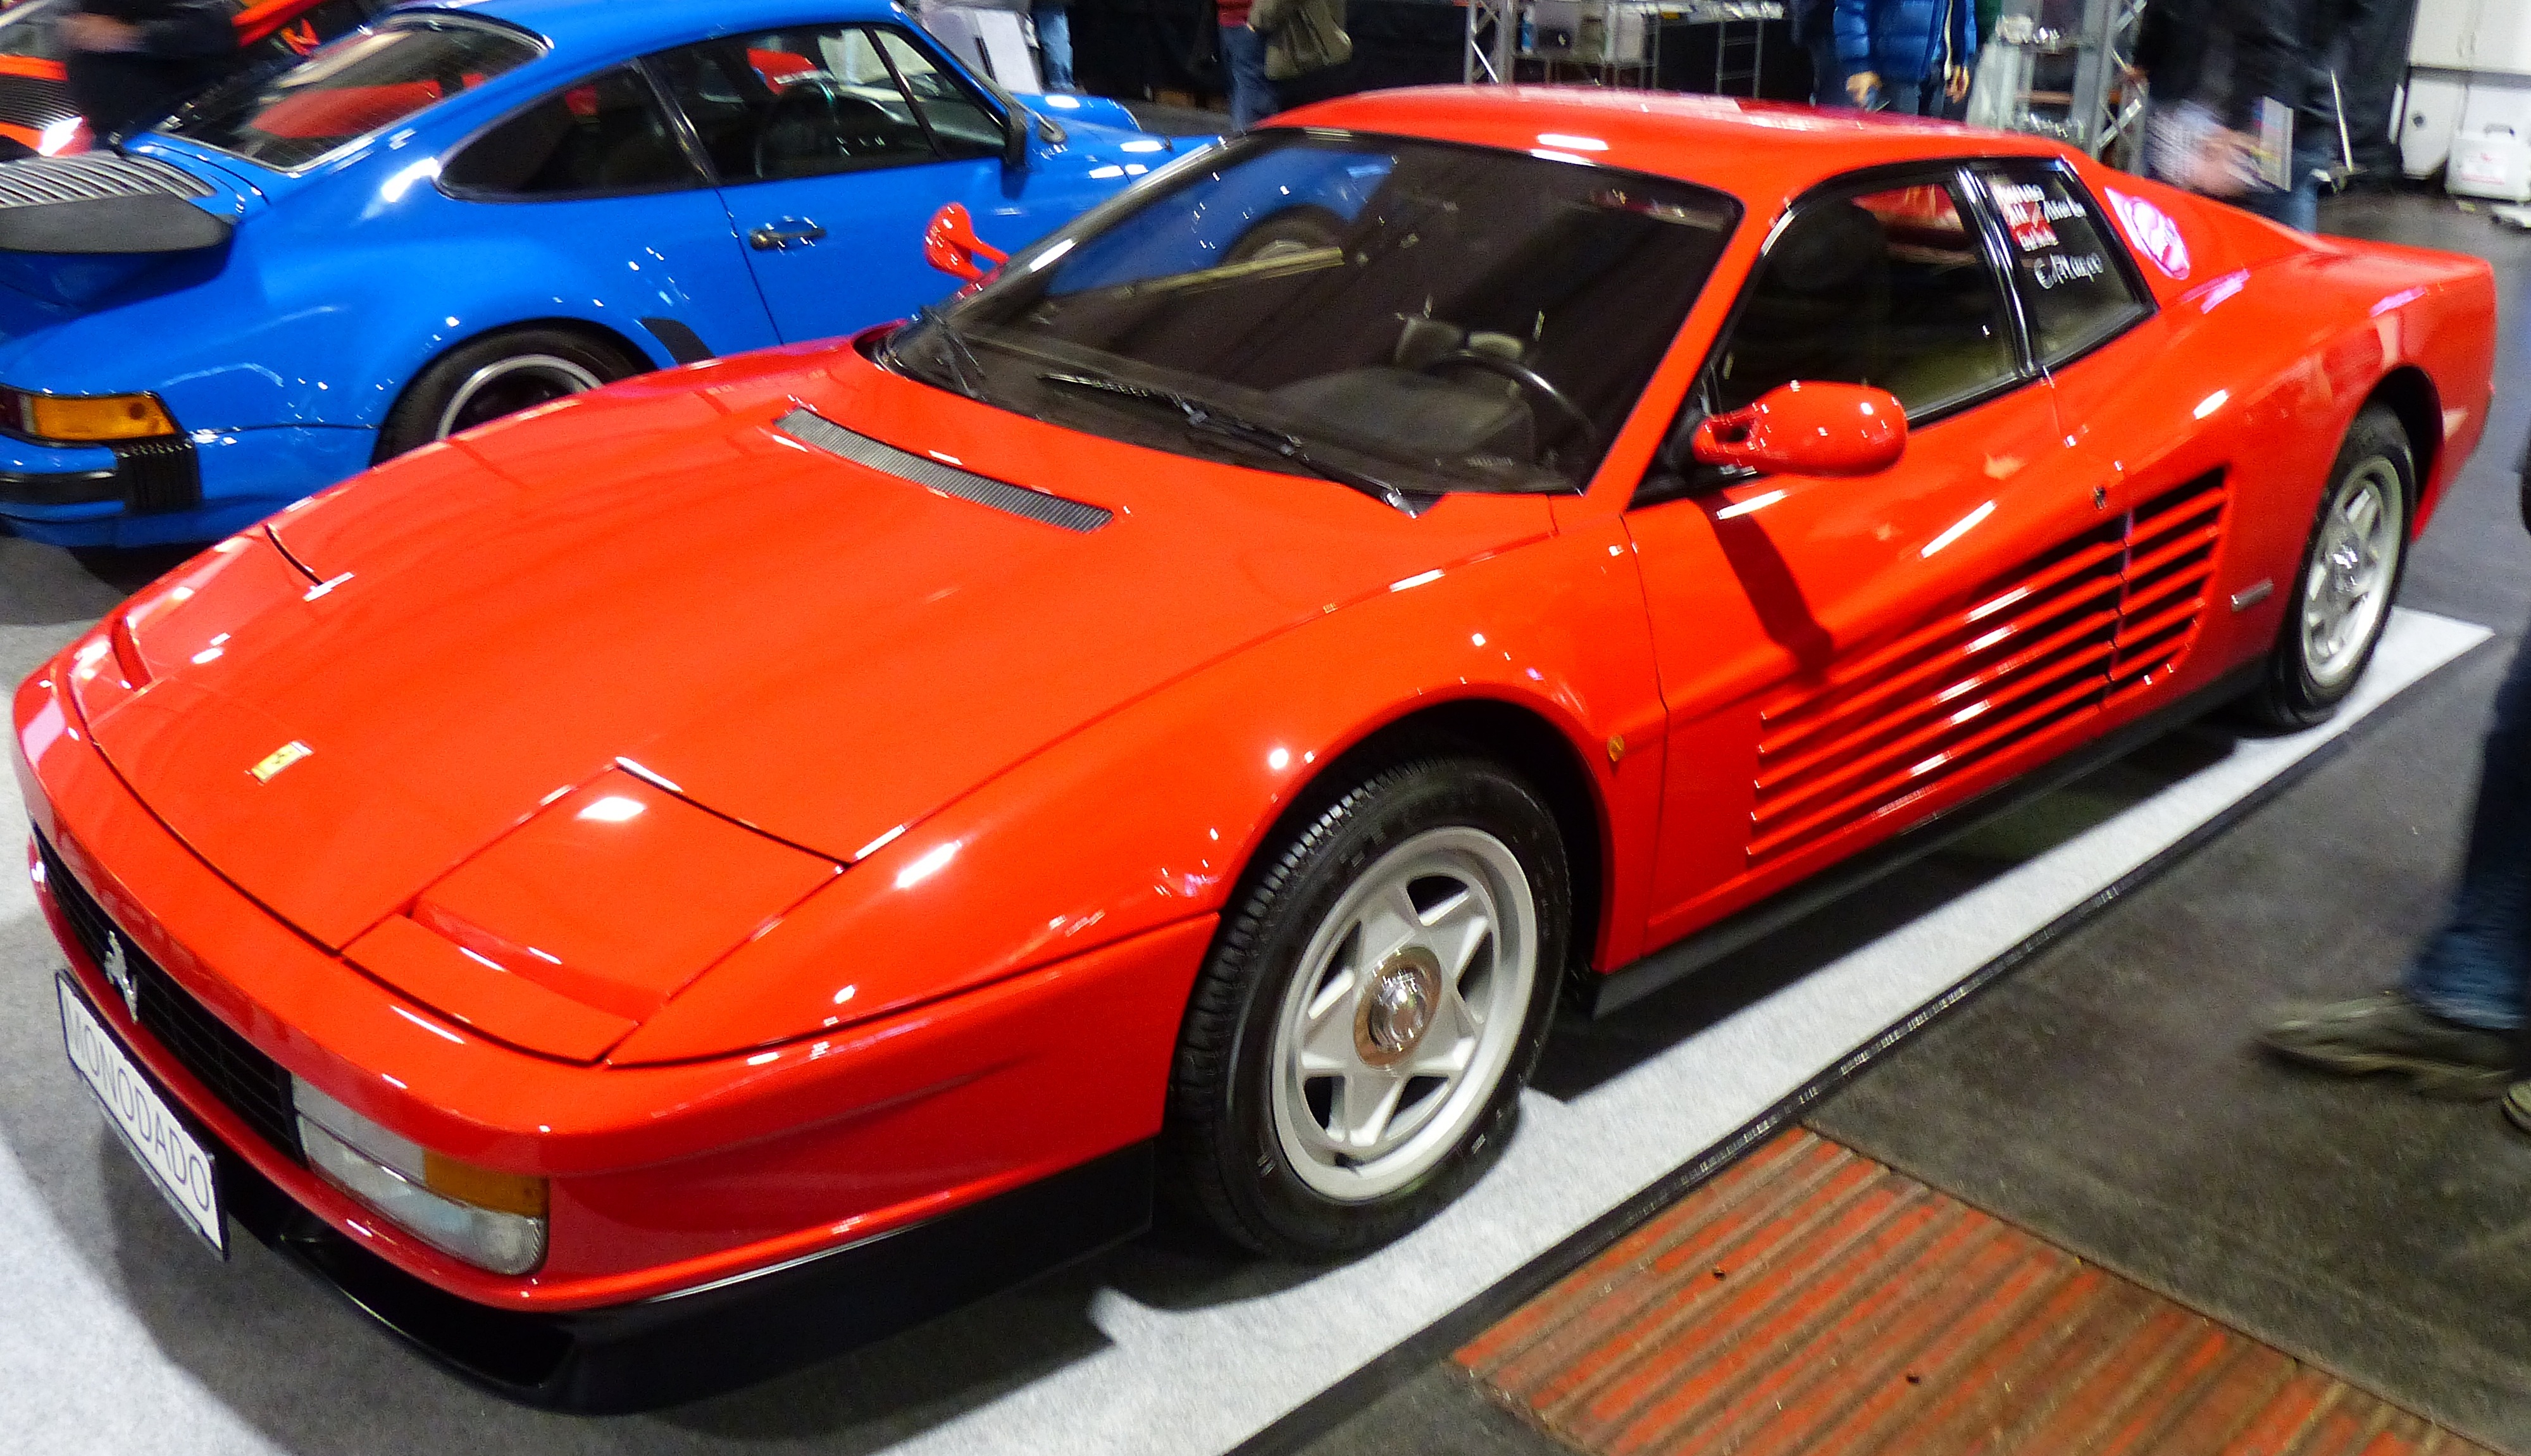
car, vehicle, auto, sports car, race car, supercar, oldtimer, classic, exhibition, fair, historically, old cars, land vehicle, vintage car exhibition, automobile make, luxury vehicle, ferrari spa, ferrari f355, ferrari 308 gtb gts, ferrari 348, ferrari testarossa